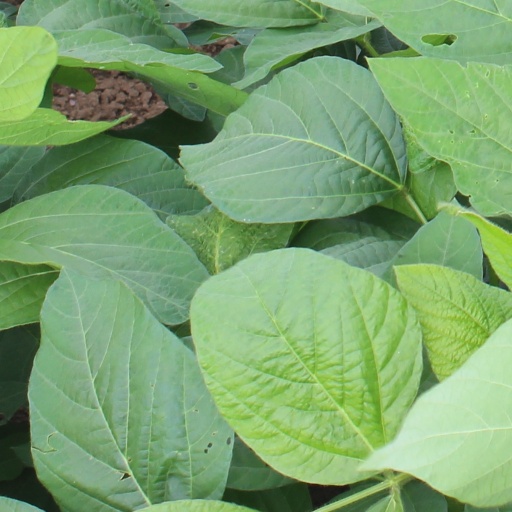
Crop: soybean